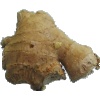
Label: ginger_root